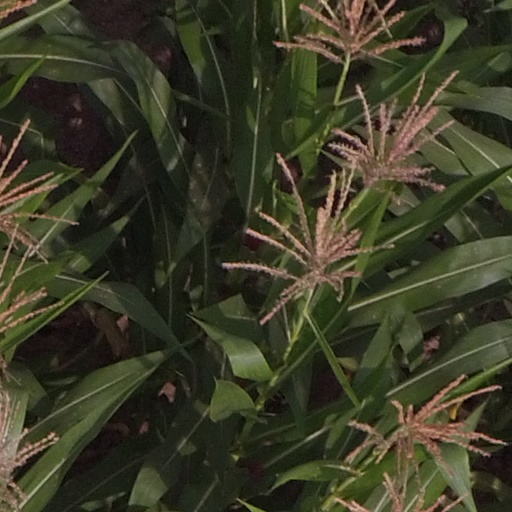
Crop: maize; corn